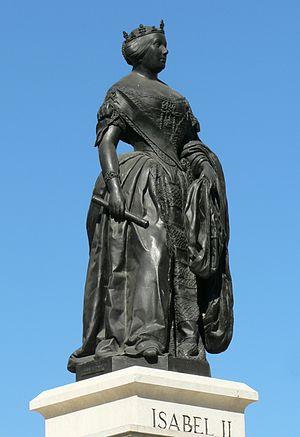
Statue en bronze de la reine Isabelle II d'Espagne, dans la place qui porte son nom à Madrid (Espagne)Español: Estatua en bronce de Isabel II en la plaza que lleva su nombre, en Madrid (España)